Boys Do Cry (Family Guy)

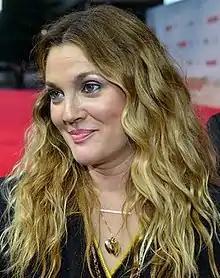
Drew Barrymore provided the voice of Jillian.

The episode was written by Cherry Chevapravatdumrong and was directed by Brian Iles, in his first episode for the series. Series regulars Peter Shin and James Purdum served as supervising directors. Chevapravatdumrong was also one of the executive story editors working in the episode, the other one being Patrick Meighan.